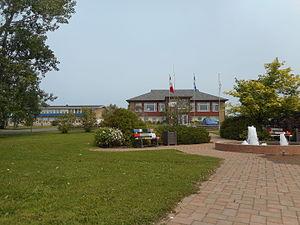
Hôtel de ville de Caplan, 17, boulevard Perron Est, Caplan, Québec municipalitecaplan.com
Caplan est un village du Québec situé au cœur de la baie des Chaleurs, dans la MRC de Bonaventure, en Gaspésie. Le recensement de 2016 y dénombre 2 024 habitants, soit 7,4 % de plus qu'en 2006. Les habitants se nomment des Caplinots et des Caplinoises.